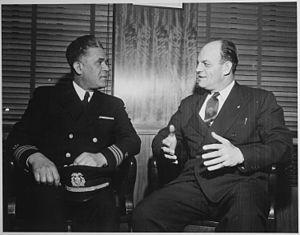
Joseph Curran était un marin marchand et un leader ouvrier américain. Il fût le président fondateur de l' Union maritime nationale de 1937 à 1973, et vice-président du Congrès des organisations industrielles.